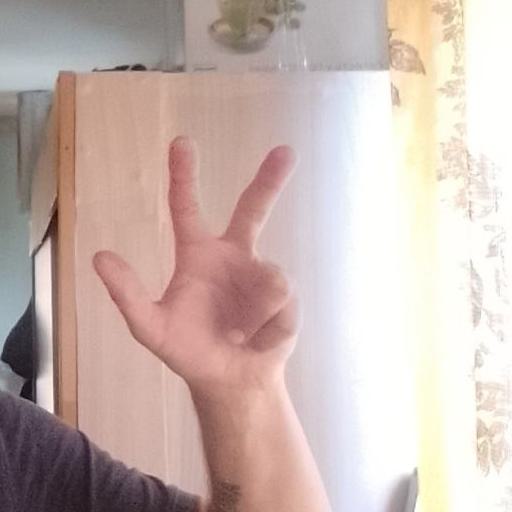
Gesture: three2